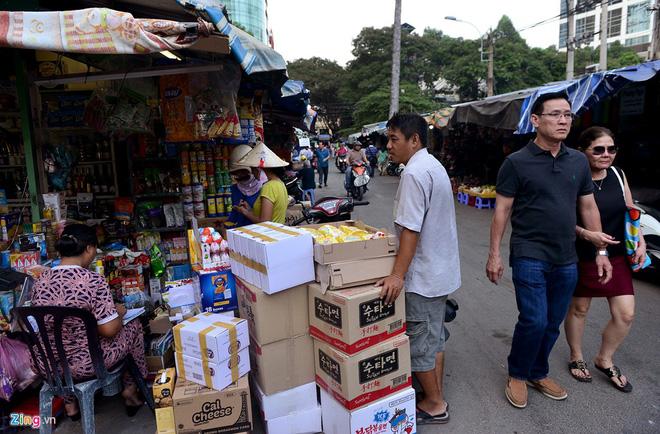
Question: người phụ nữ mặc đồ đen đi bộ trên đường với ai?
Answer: với một người đàn ông mặc áo xanh dương